Music for December

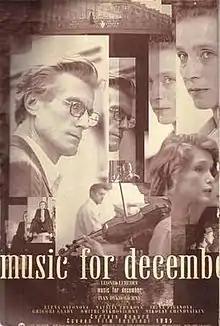

Music for December is a 1995 Russian drama film directed by Ivan Dykhovichny. The film was screened in the Un Certain Regard section at the 1995 Cannes Film Festival.